Neoplasm

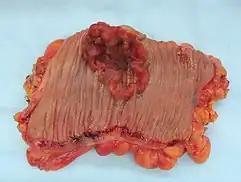
Colectomy specimen containing a malignant neoplasm, namely an invasive example of colorectal cancer (the crater-like, reddish, irregularly shaped tumor at top-center)

A neoplasm is a type of abnormal and excessive growth of tissue. The process that occurs to form or produce a neoplasm is called neoplasia. The growth of a neoplasm is uncoordinated with that of the normal surrounding tissue, and persists in growing abnormally, even if the original trigger is removed. This abnormal growth usually forms a mass, which may be called a tumour or tumor."